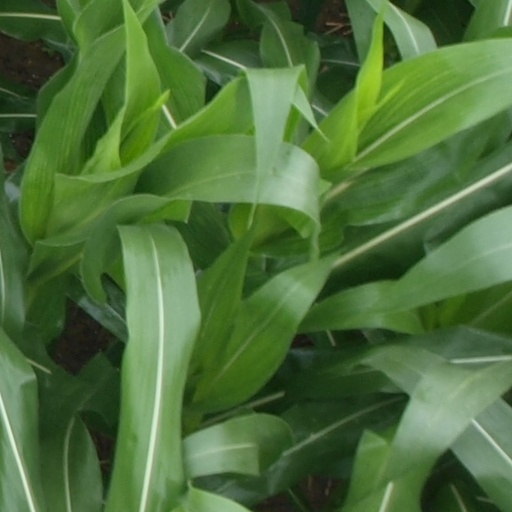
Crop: maize; corn